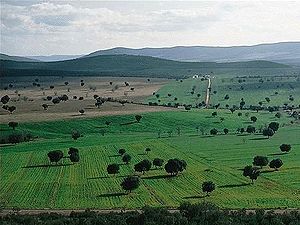
Nationalparker i Spanien / Nationalparker
Der er 15 nationalparker i Spanien, 10 på det spanske fastland og fem på Canariske og Baleariske Øer. Tolv af sytten af Spaniens autonome regioner har nationalparker. De Canariske Øer har flest, efterfulgt af Andalusien, Castilla-La Mancha og Castilla og León. Der er fire autonome regioner der ikke har nationalparker: Baskerlandet, La Rioja, Murcia, Navarre, Valencia.